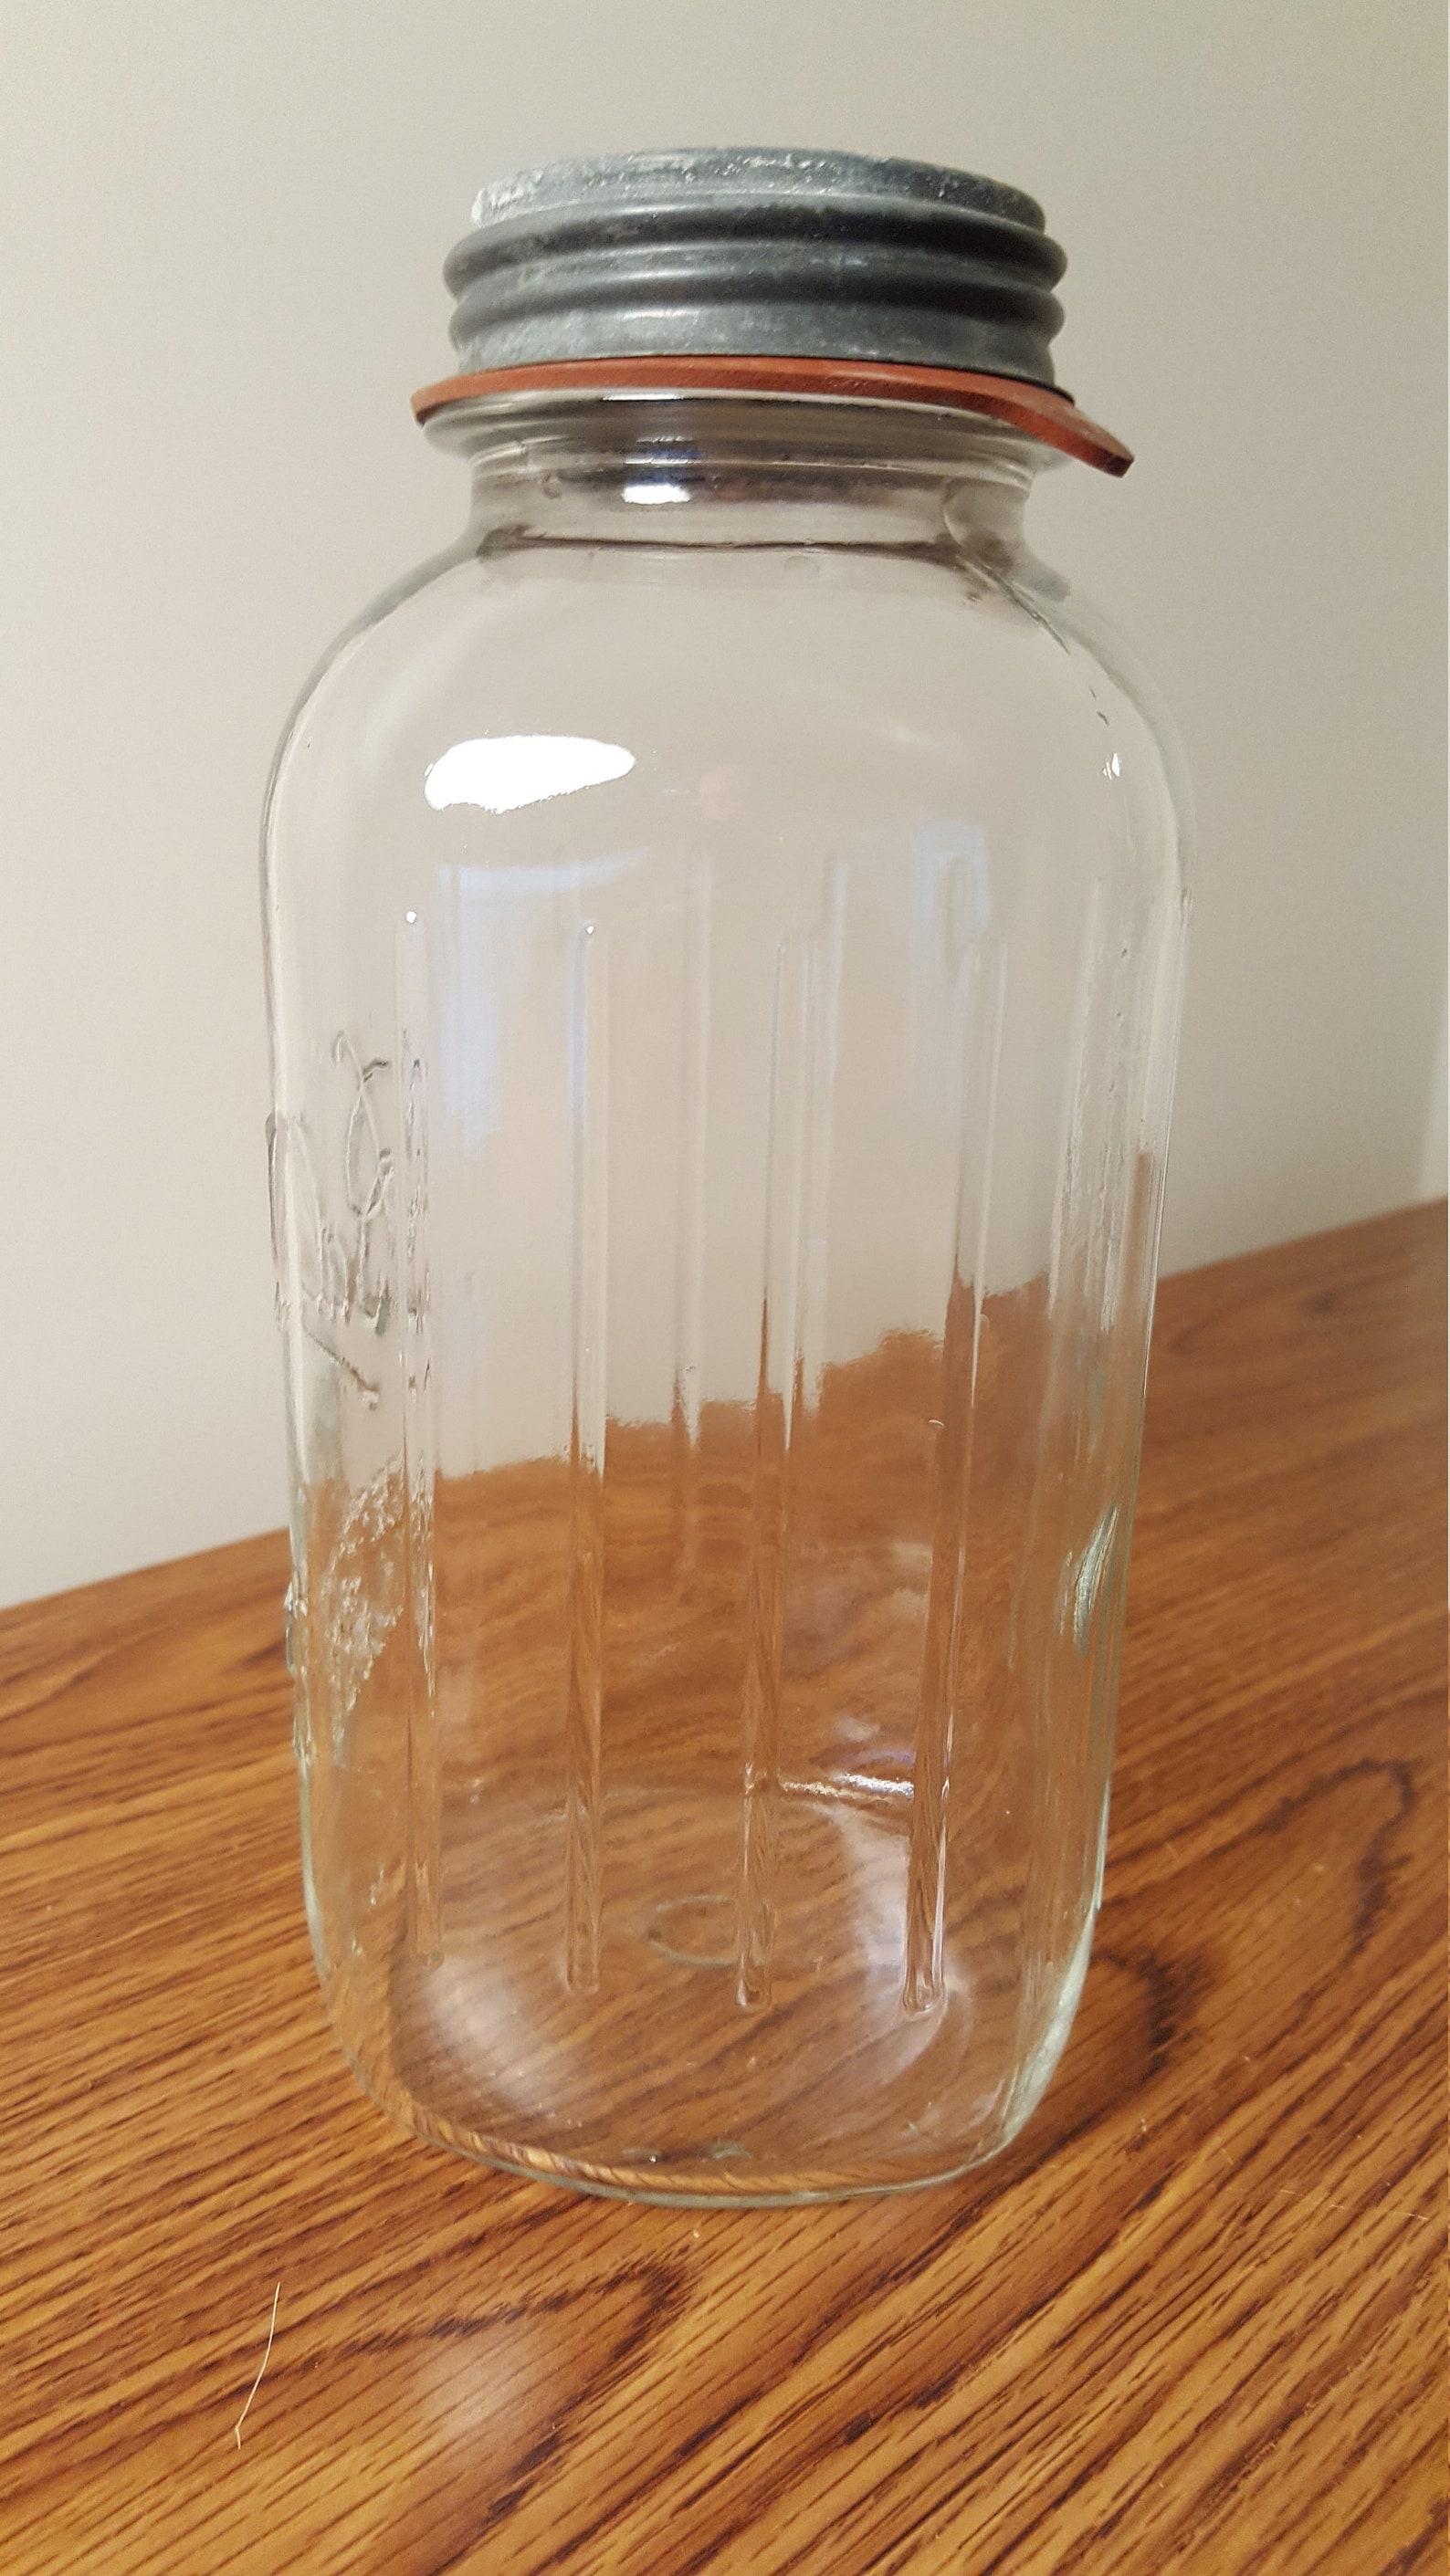
Label: glass